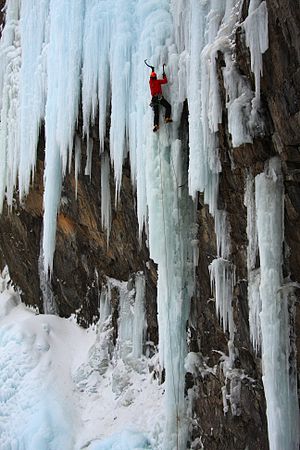
Isklatring
Danskeren Kristoffer Szilas klatrer et frossent vandfald i Canada.
Isklatring er aktiviteten at klatre på isformationer, hvilket også kaldes fossklatring efter det norske ord for vandfald.